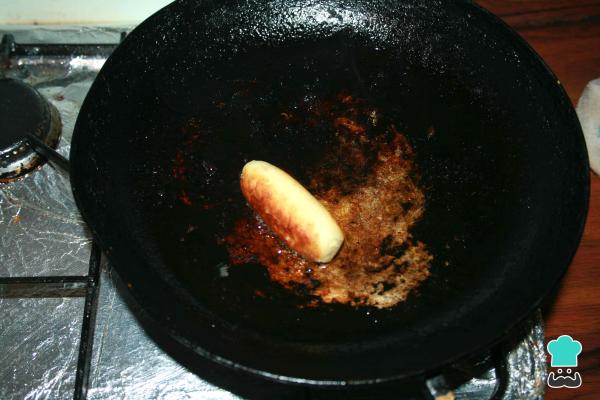
Coloca una sartén con aceite a fuego medio. Cuando el aceite alcance una temperatura alta, pon los tequeños de batata. Deja que se cocinen de 3-5 minutos por cada lado.